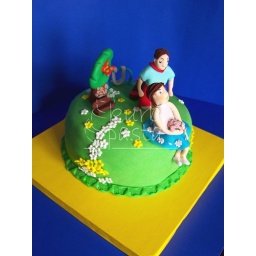
A boy and a girl in the park... Garden Park Cake